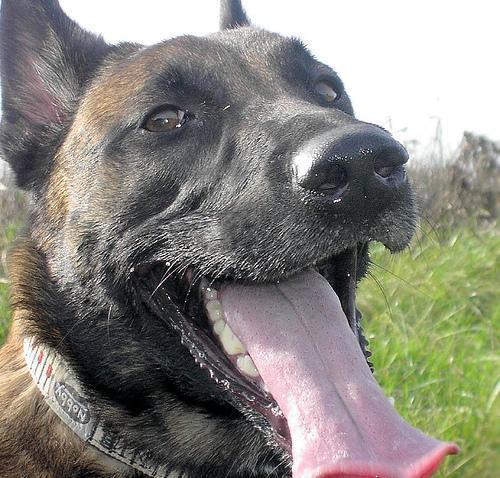
malinois